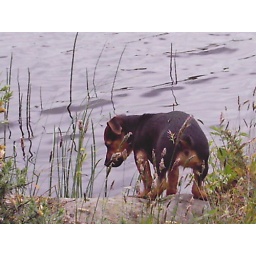
think he seen a dog in that water